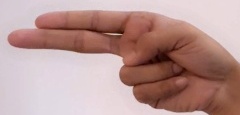
ASL sign: H